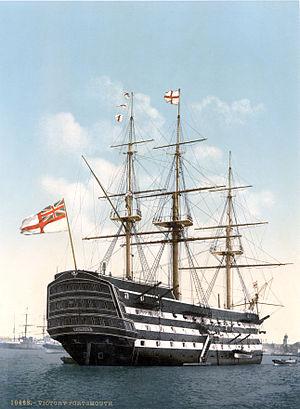
Au XVIIᵉ siècle, le développement de la technique de combat en ligne de file des vaisseaux d'une armée navale a conduit à rechercher une certaine homogénéité entre les navires composant cette ligne. Il devenait important, pour conserver la cohésion de la file, que les navires aient une vitesse et une puissance de feu à peu près équivalentes.
Article principal : Navire musée
Le HMS Victory est un navire de ligne de 1er rang britannique à trois-mâts voiles carrées.
Cet article présente les faits saillants de l'histoire de la Royal Navy, la composante maritime des forces armées britanniques.